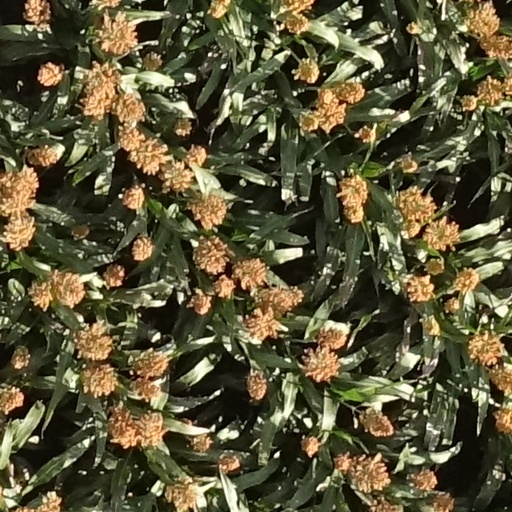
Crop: sorghum